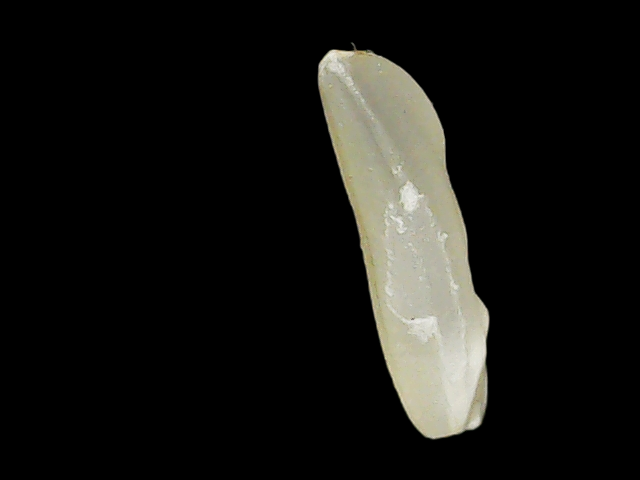
Rice variety: Binadhan25